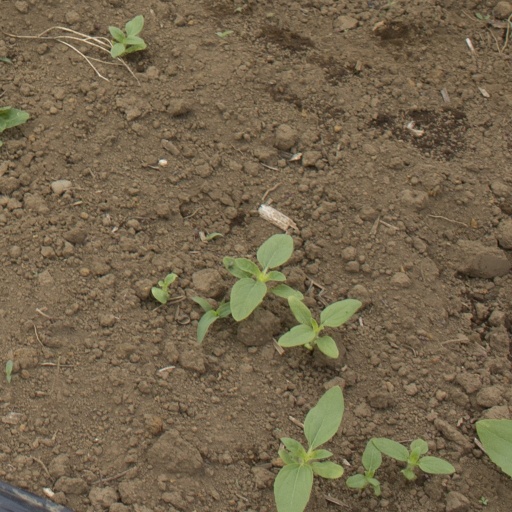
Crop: Jerusalem artichoke